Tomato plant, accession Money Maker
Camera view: horizontal (90 deg, fisheye); turntable rotation: 330 degrees
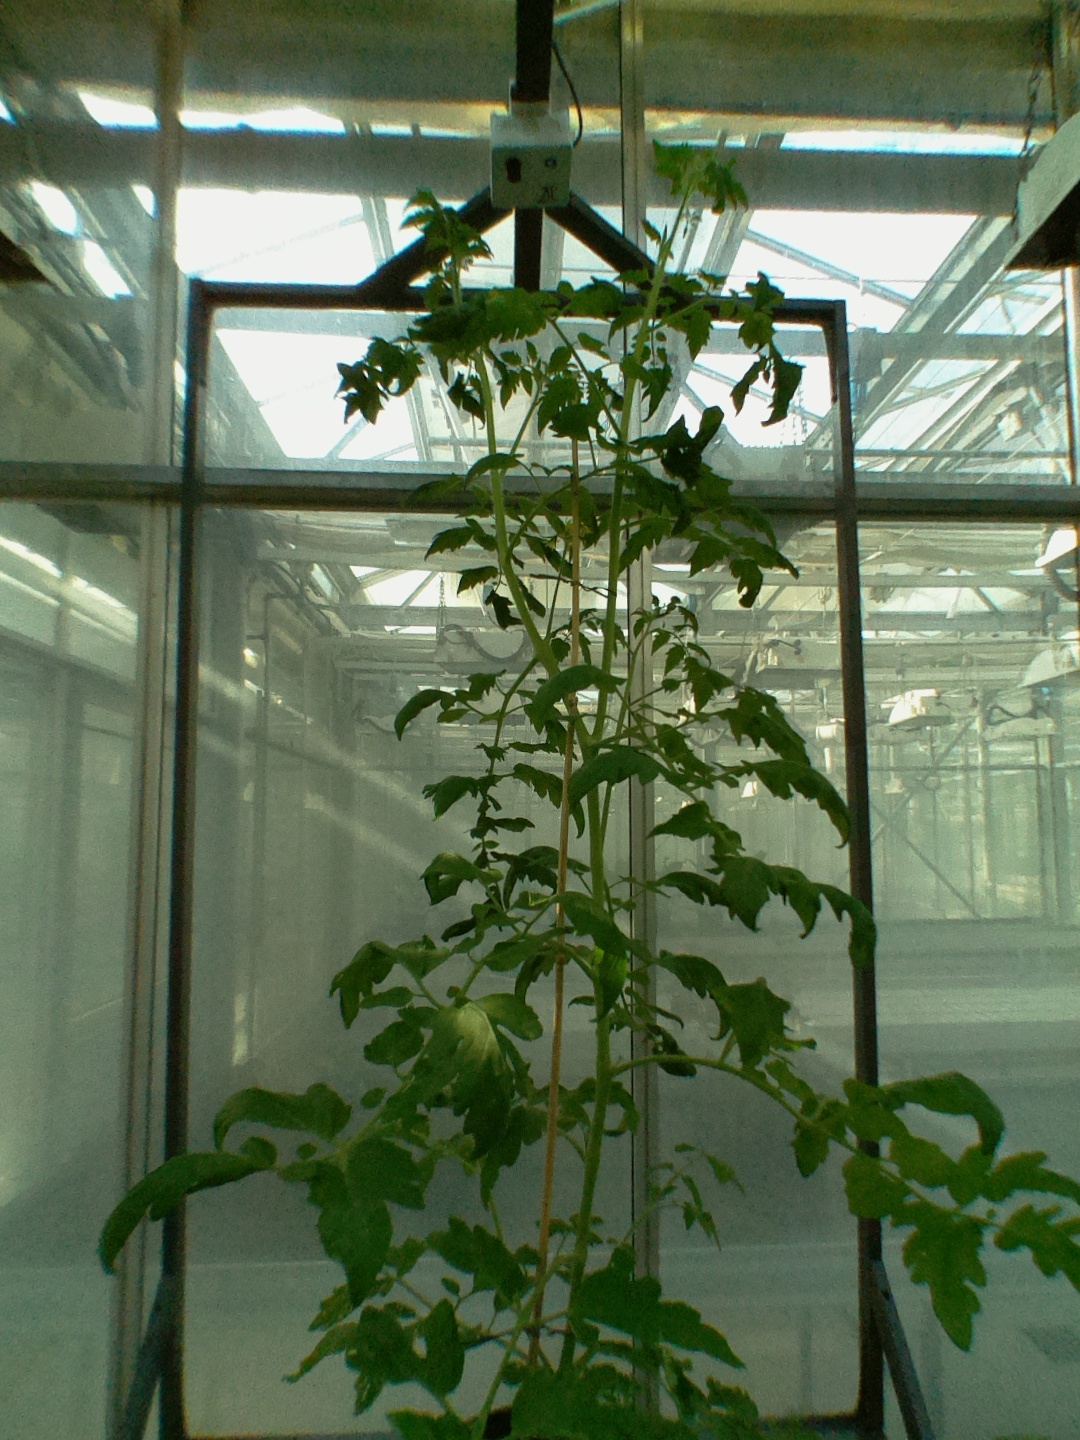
BBCH growth stage 67: Full flowering, 70%-80% of flowers open, more petals falling